Mitsubishi Motors North America

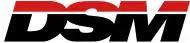
Diamond-Star Motors Logo

The Diamond-Star Motors joint venture with Chrysler in Normal, Illinois, began in 1985, as American-built cars would not be subject to the same restrictive quotas as vehicles imported from Japan. The company sold 67,000 cars in the United States in 1987, but by the time the new factory came onstream the next year, it offered a capacity of 240,000 vehicles. With this new capacity, Mitsubishi made a fresh push to expand its U.S. operation in 1989, increasing its sales network by 40 percent to 340 dealerships and producing its first nationwide advertising campaign.